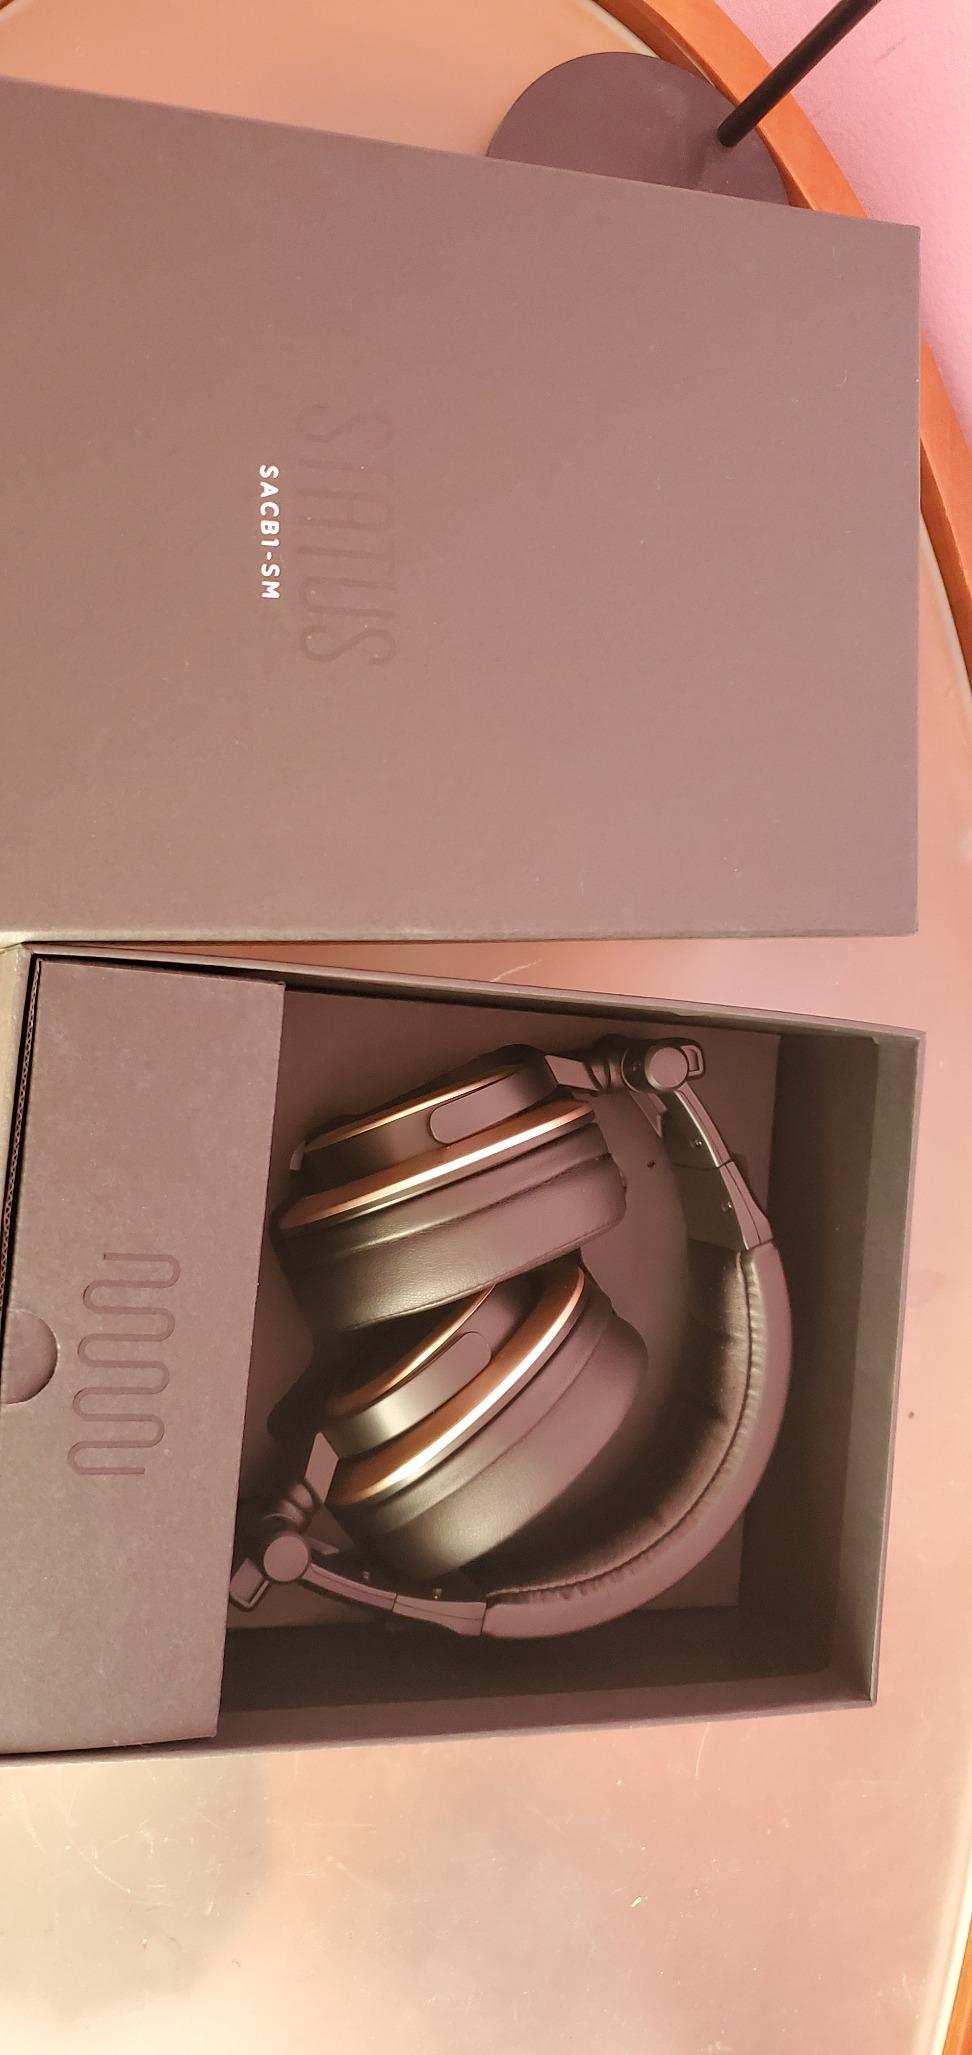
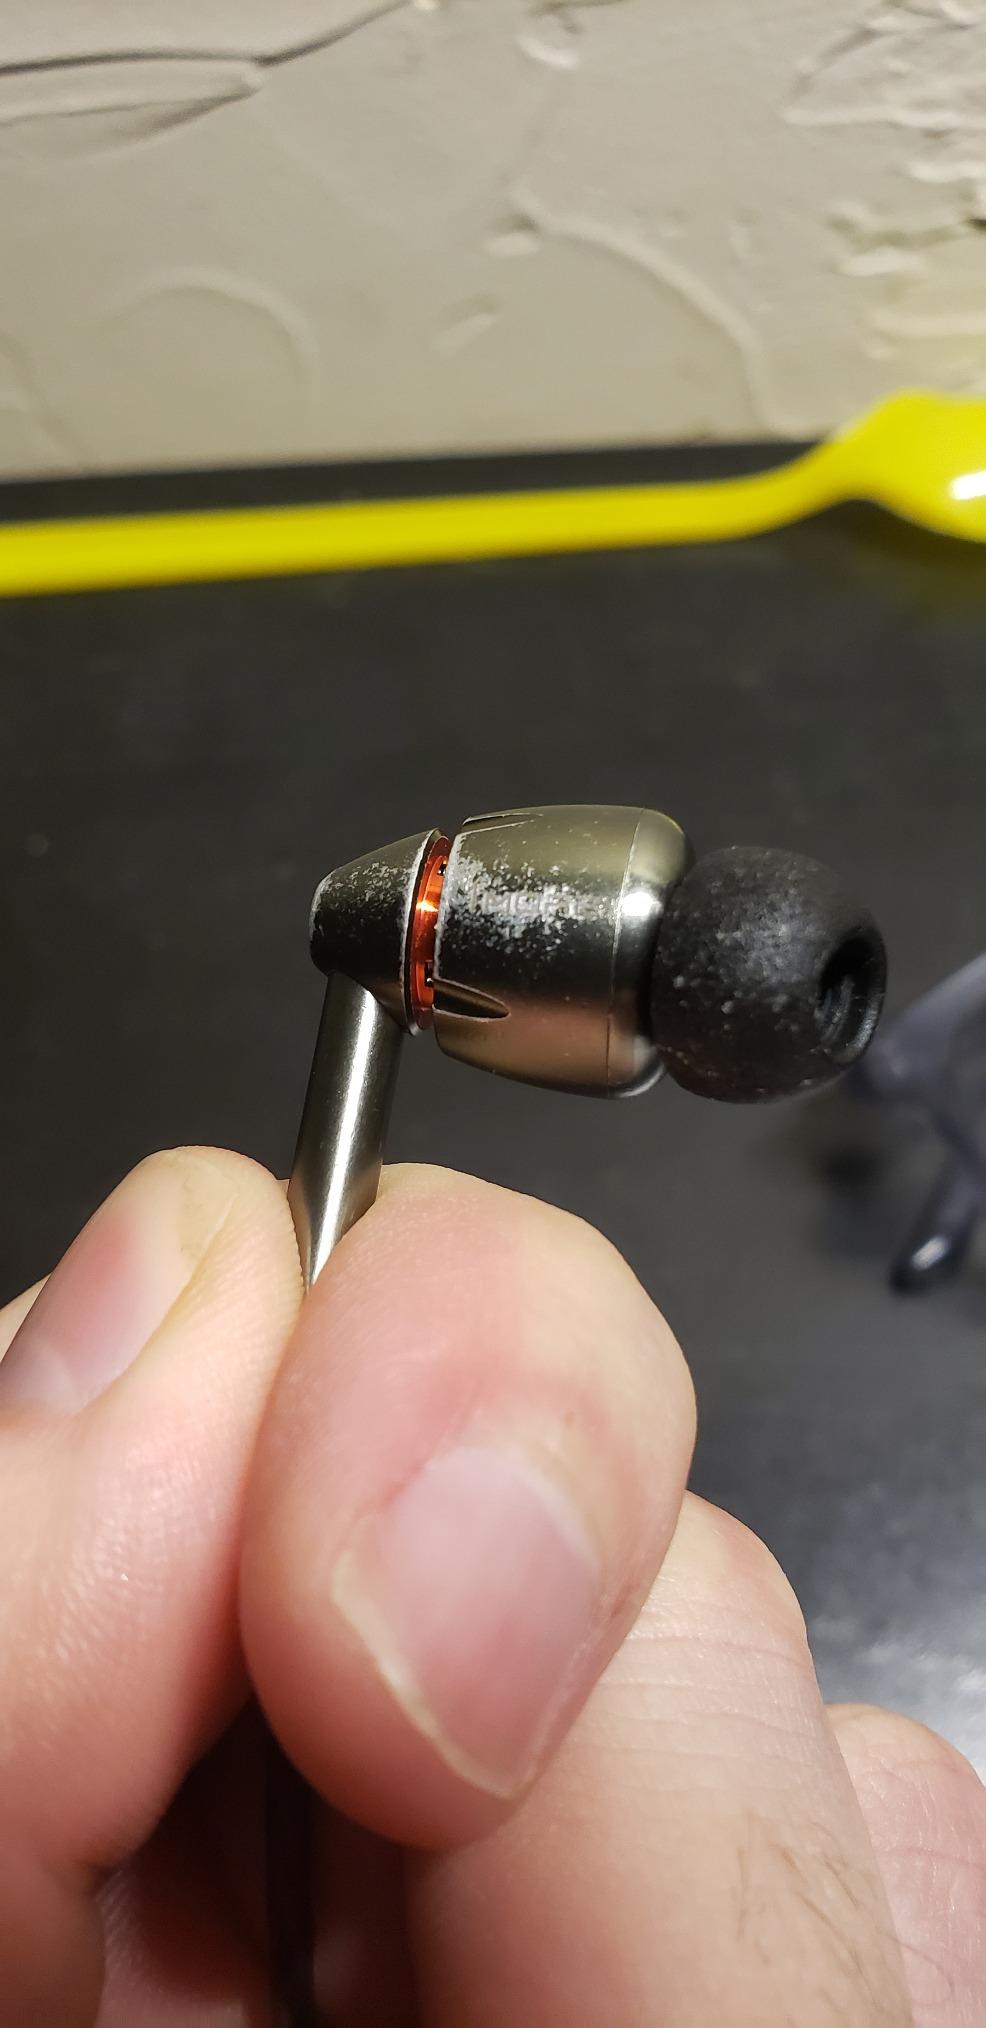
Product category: headphones
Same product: no